11th Canadian Parliament

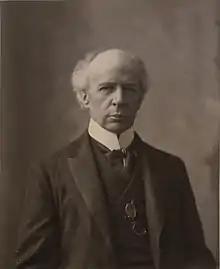
Sir Wilfrid Laurier was Prime Minister during the 11th Canadian Parliament.

The 11th Canadian Parliament was in session from January 20, 1909, until July 29, 1911 (2 years and 191 days). The membership was set by the 1908 federal election on October 26, 1908, and it changed only somewhat due to resignations and by-elections until it was dissolved prior to the 1911 election.